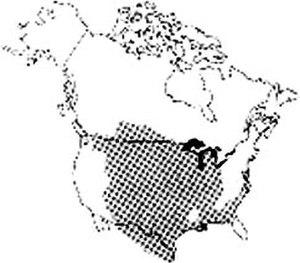
Ambystoma tigrinum, Salamandre tigrée ou Amblystome tigré, est une espèce d'urodèles de la famille des Ambystomatidae.